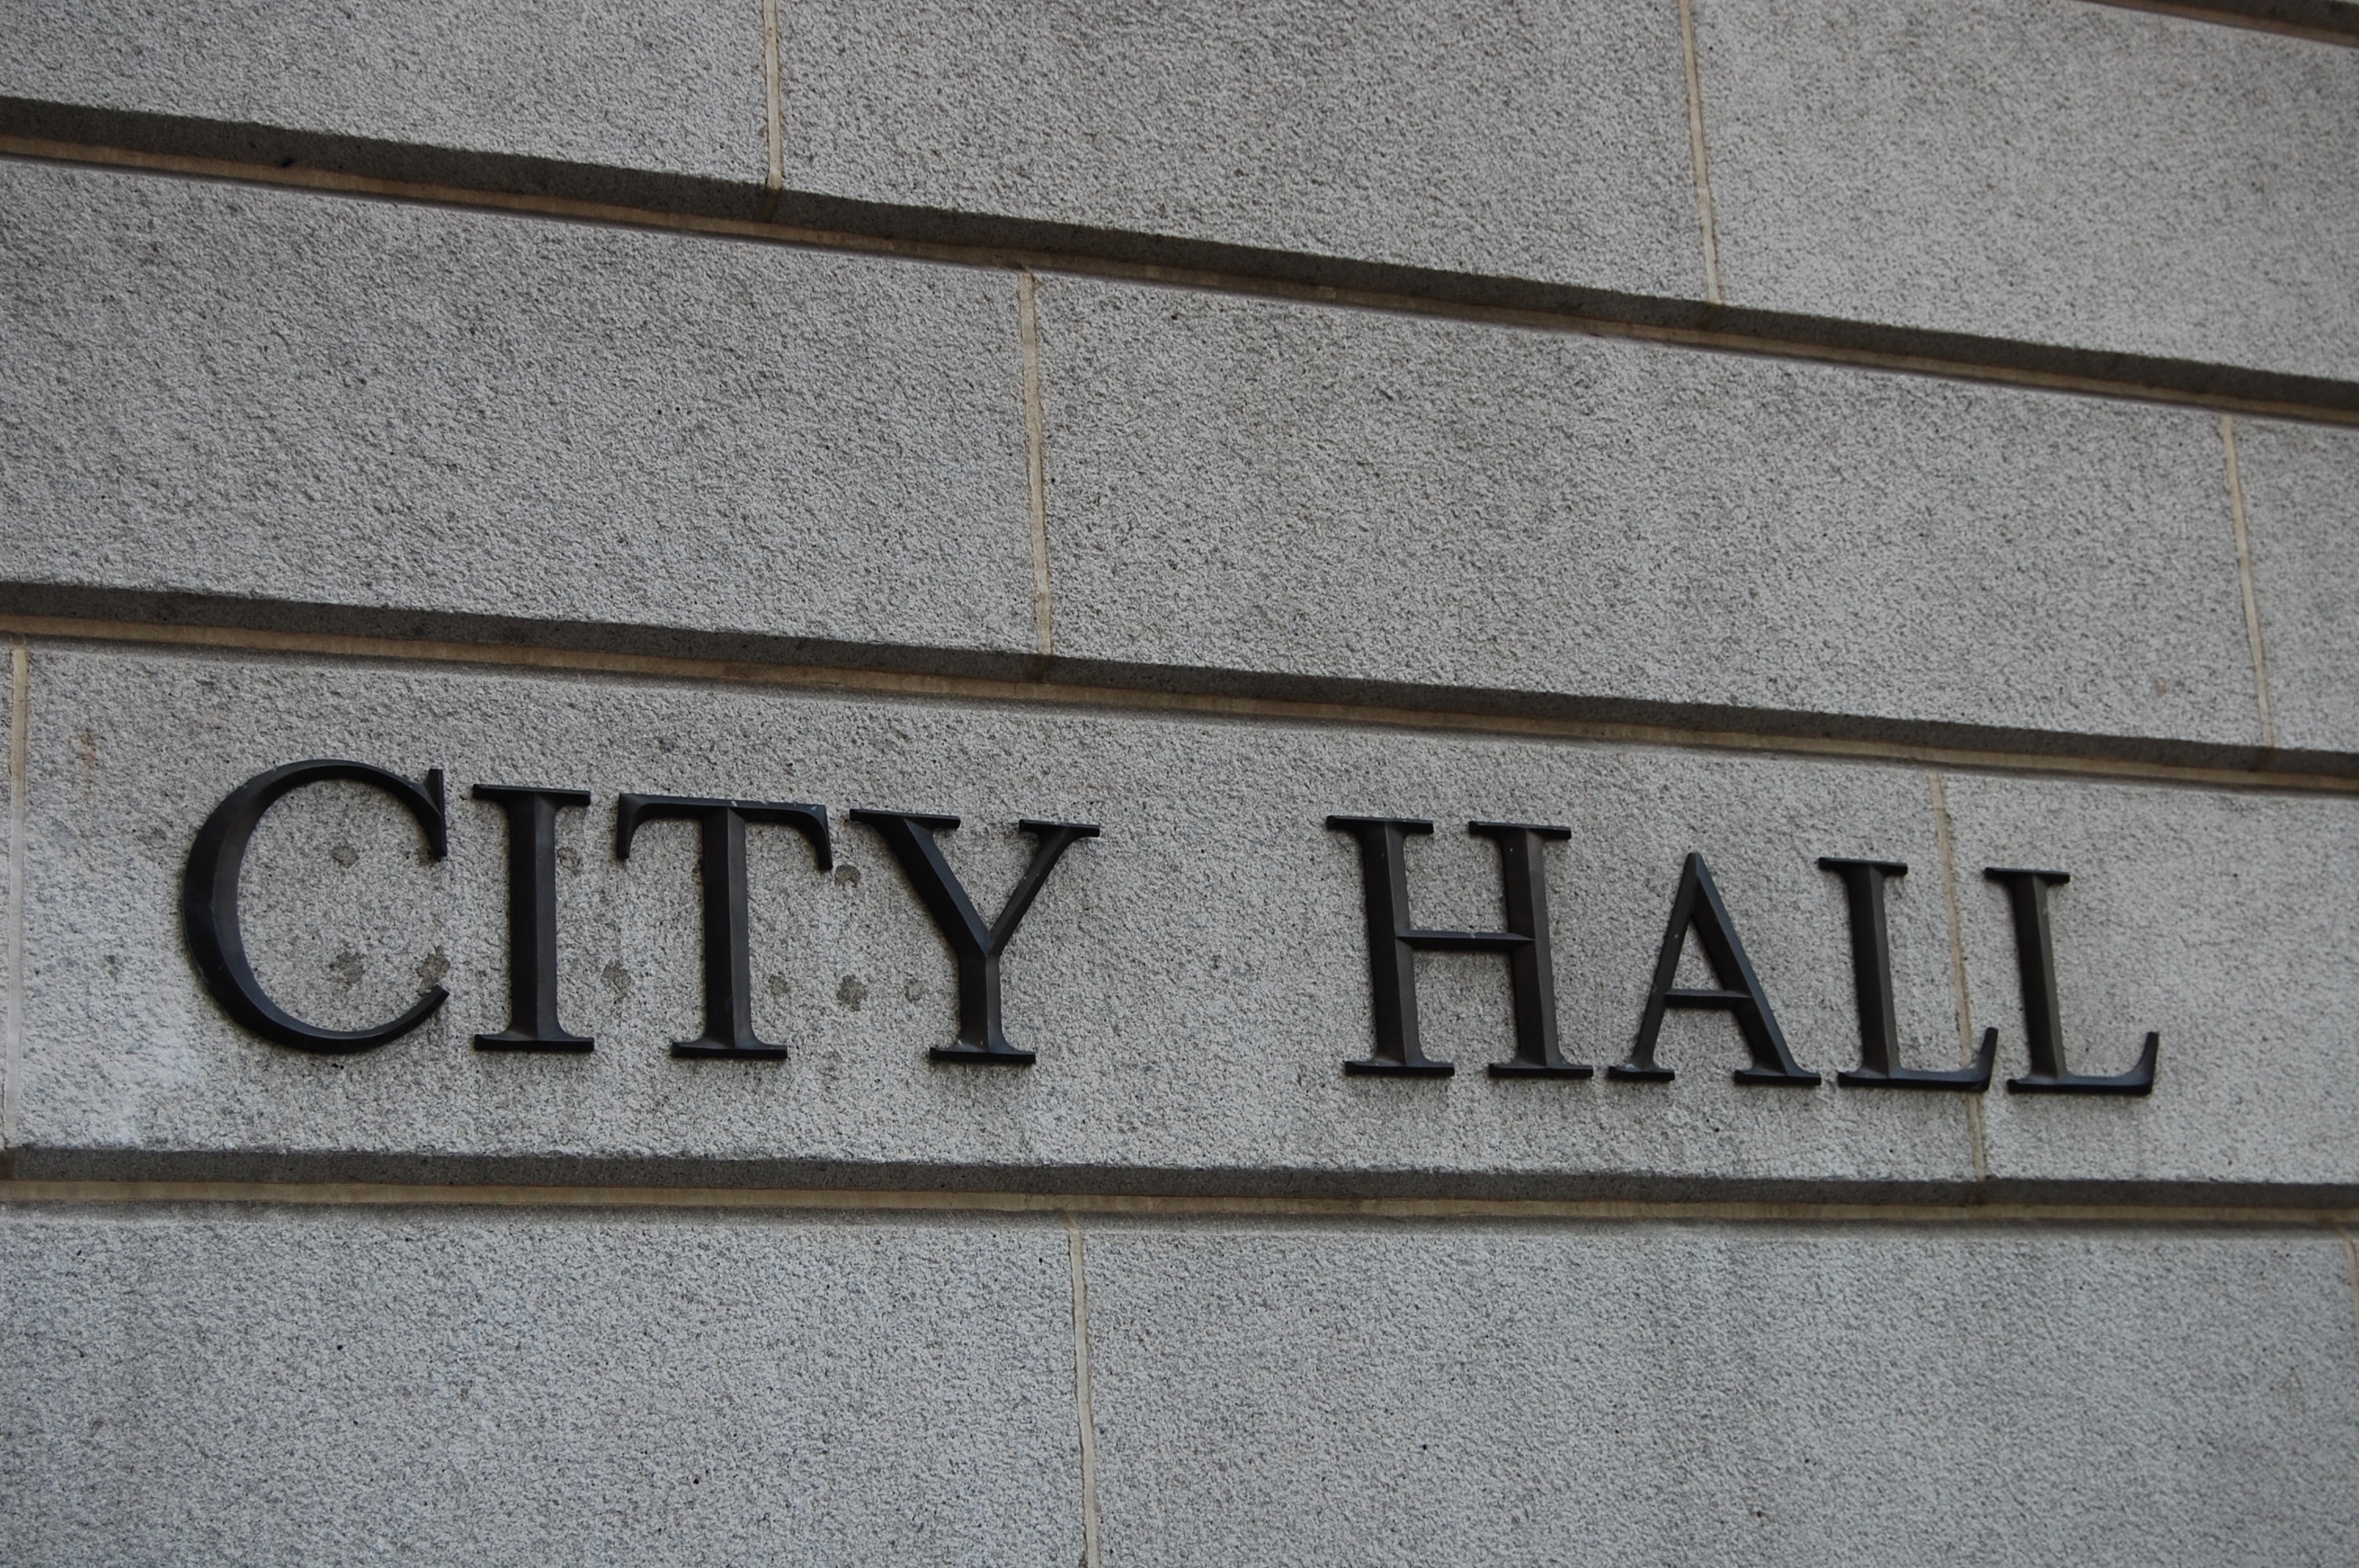
number, building, urban, wall, sign, entrance, street sign, signage, lane, font, municipal, center, mayor, government, civic, city hall, road surface, automotive exterior, vehicle registration plate, house numbering